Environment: real
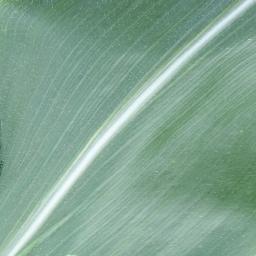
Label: healthy